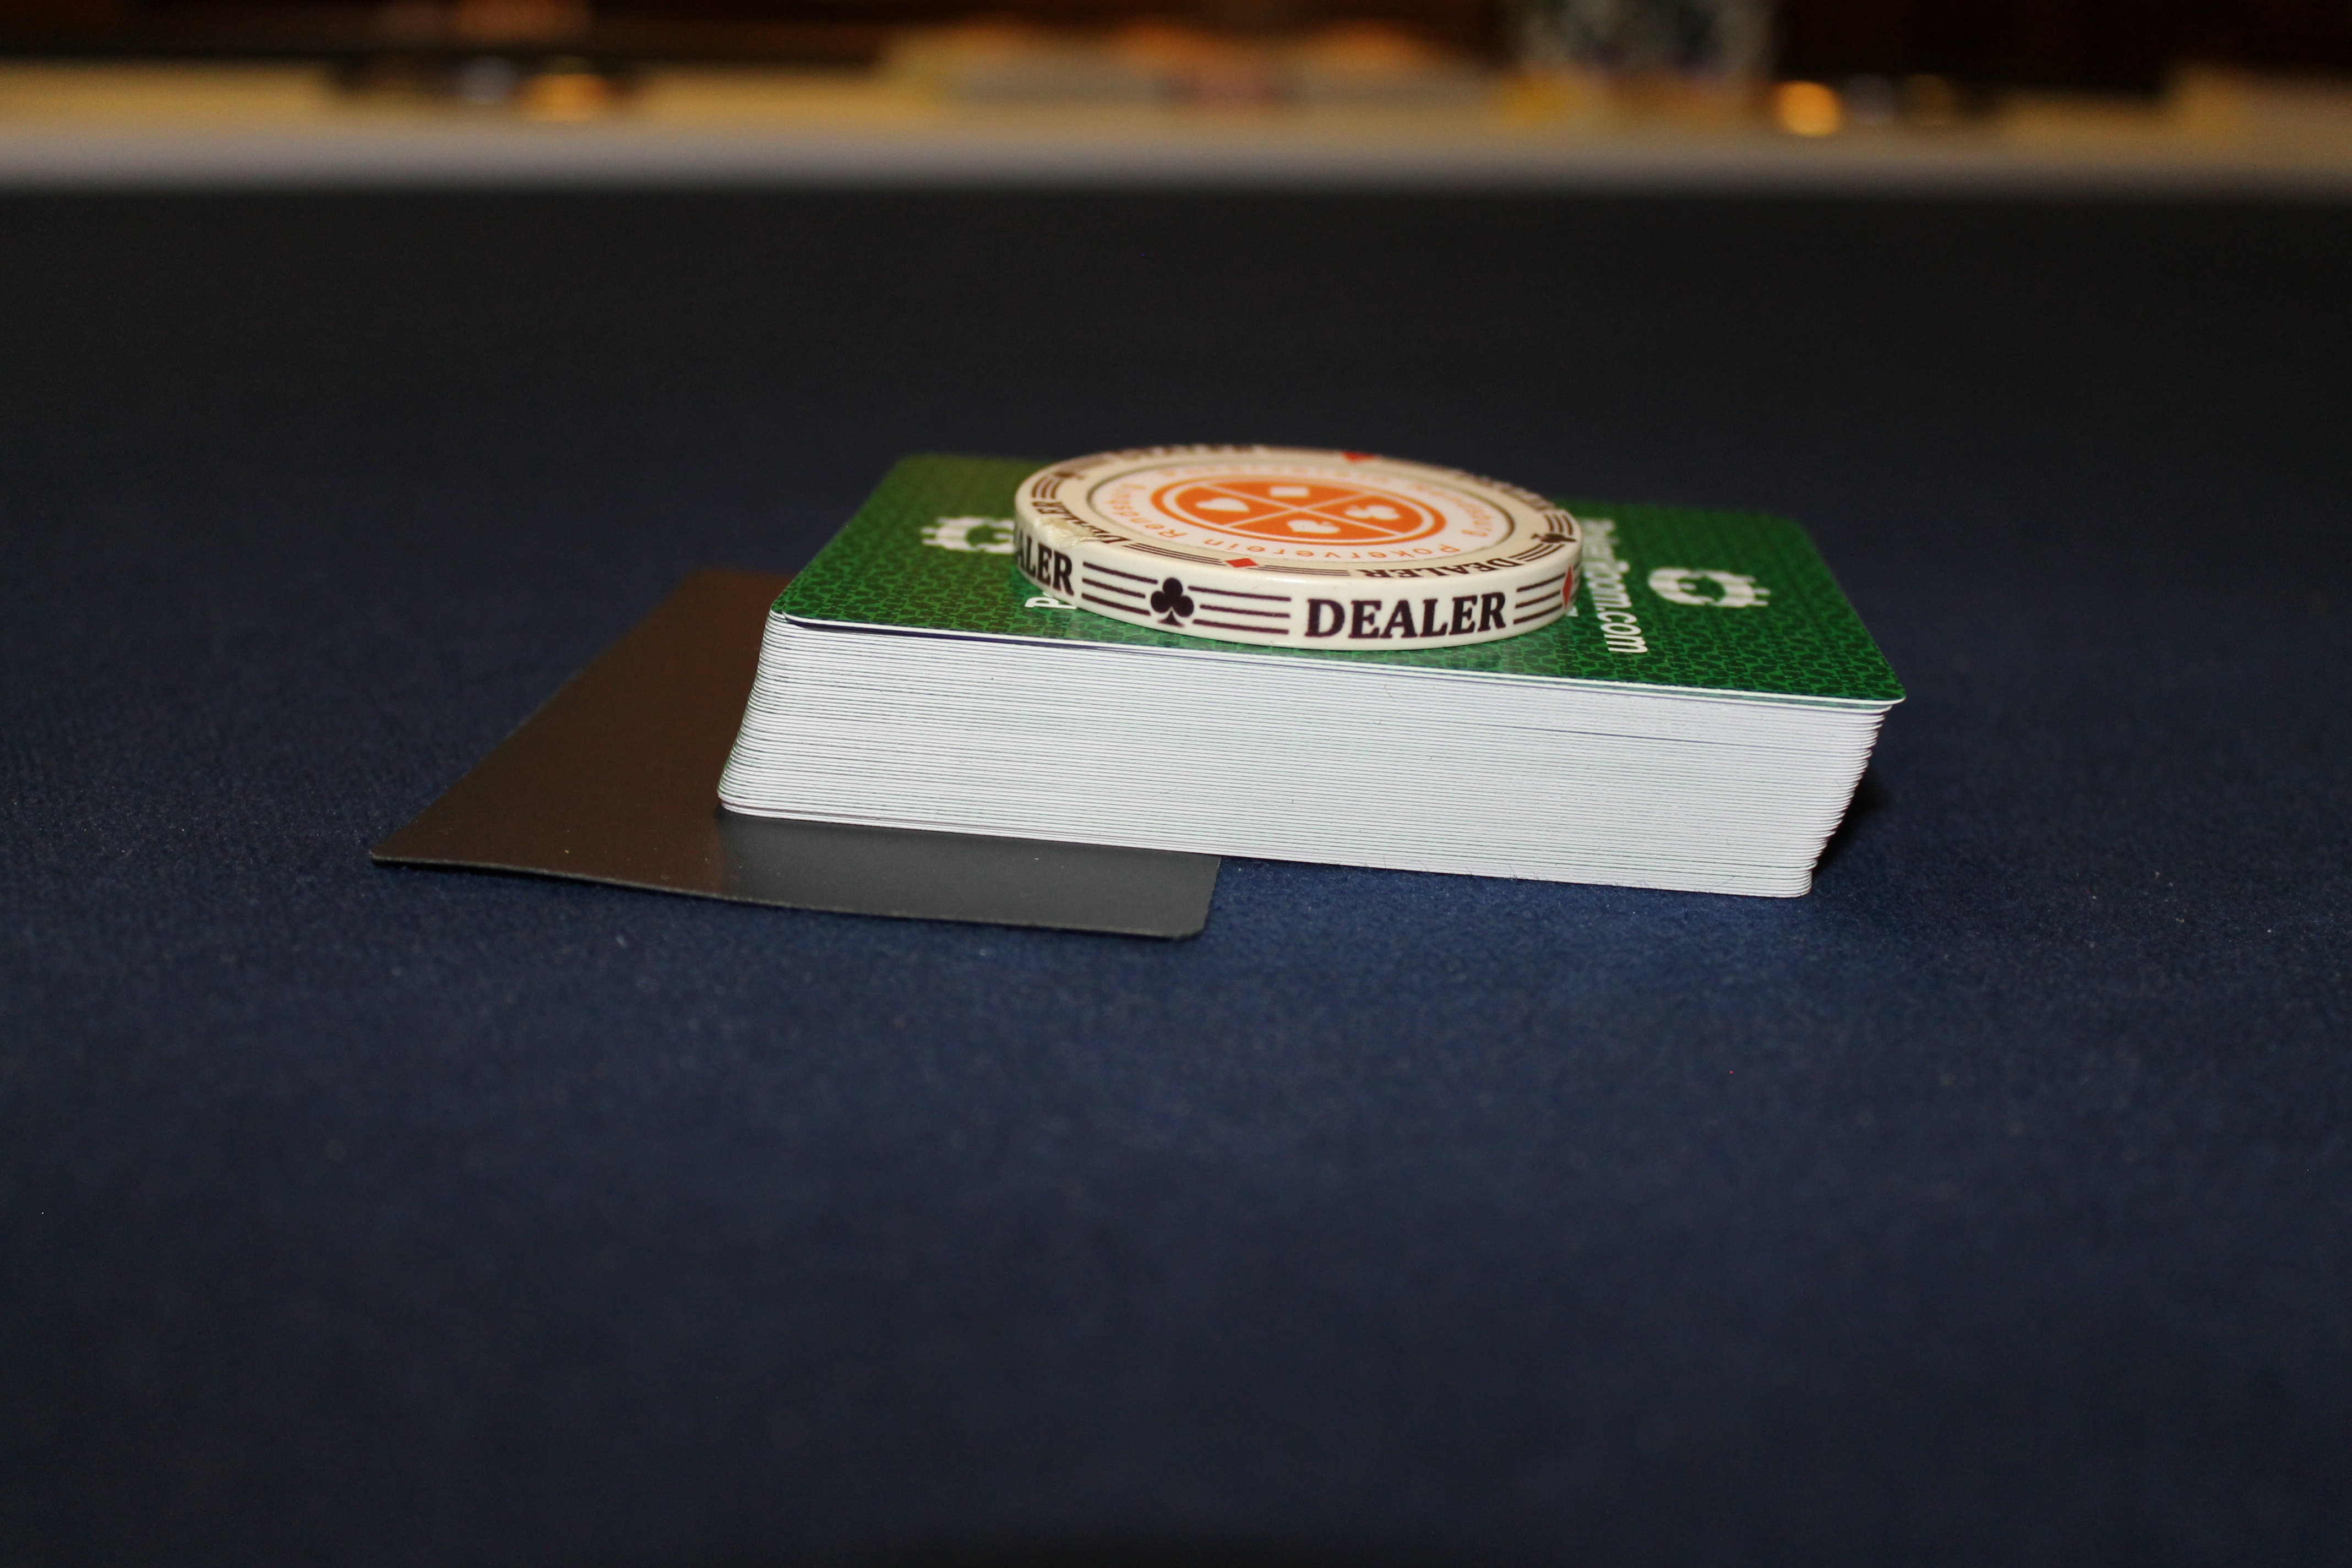
brand, art, casino, gambling, shape, poker, card game, no limit holdem